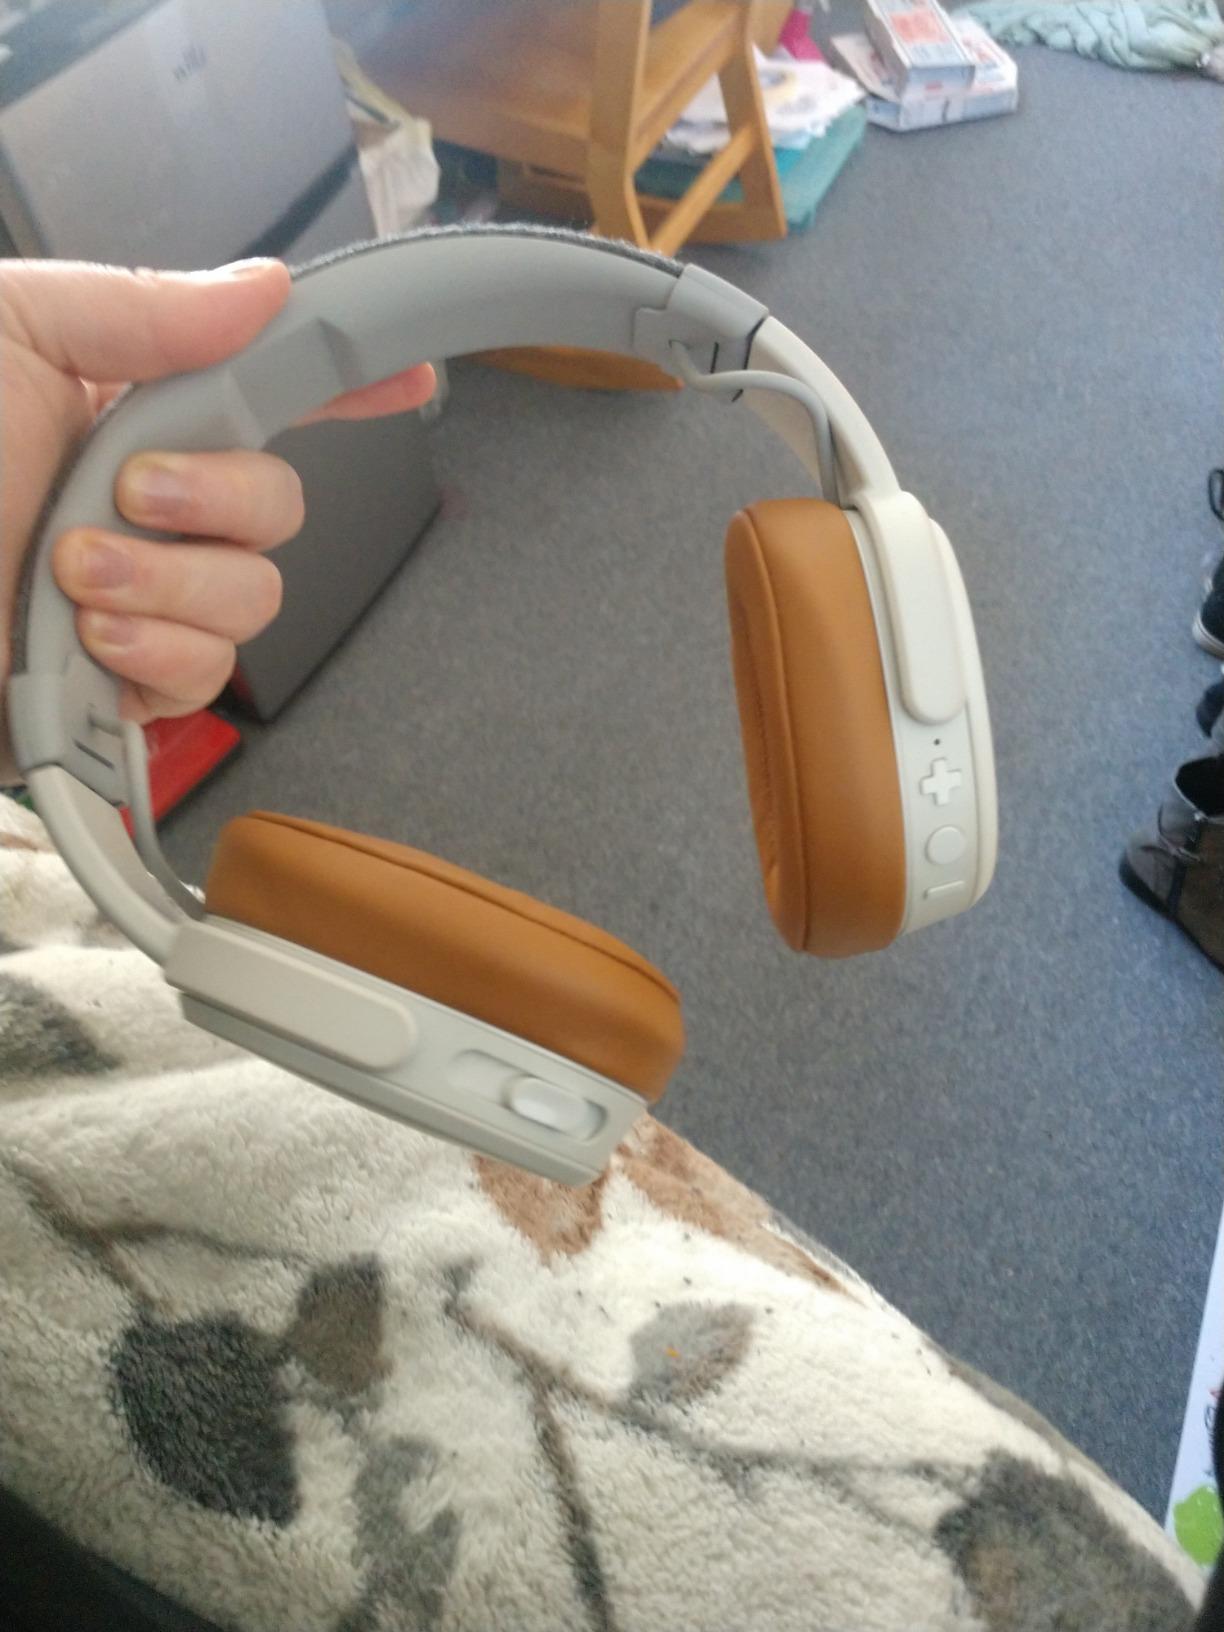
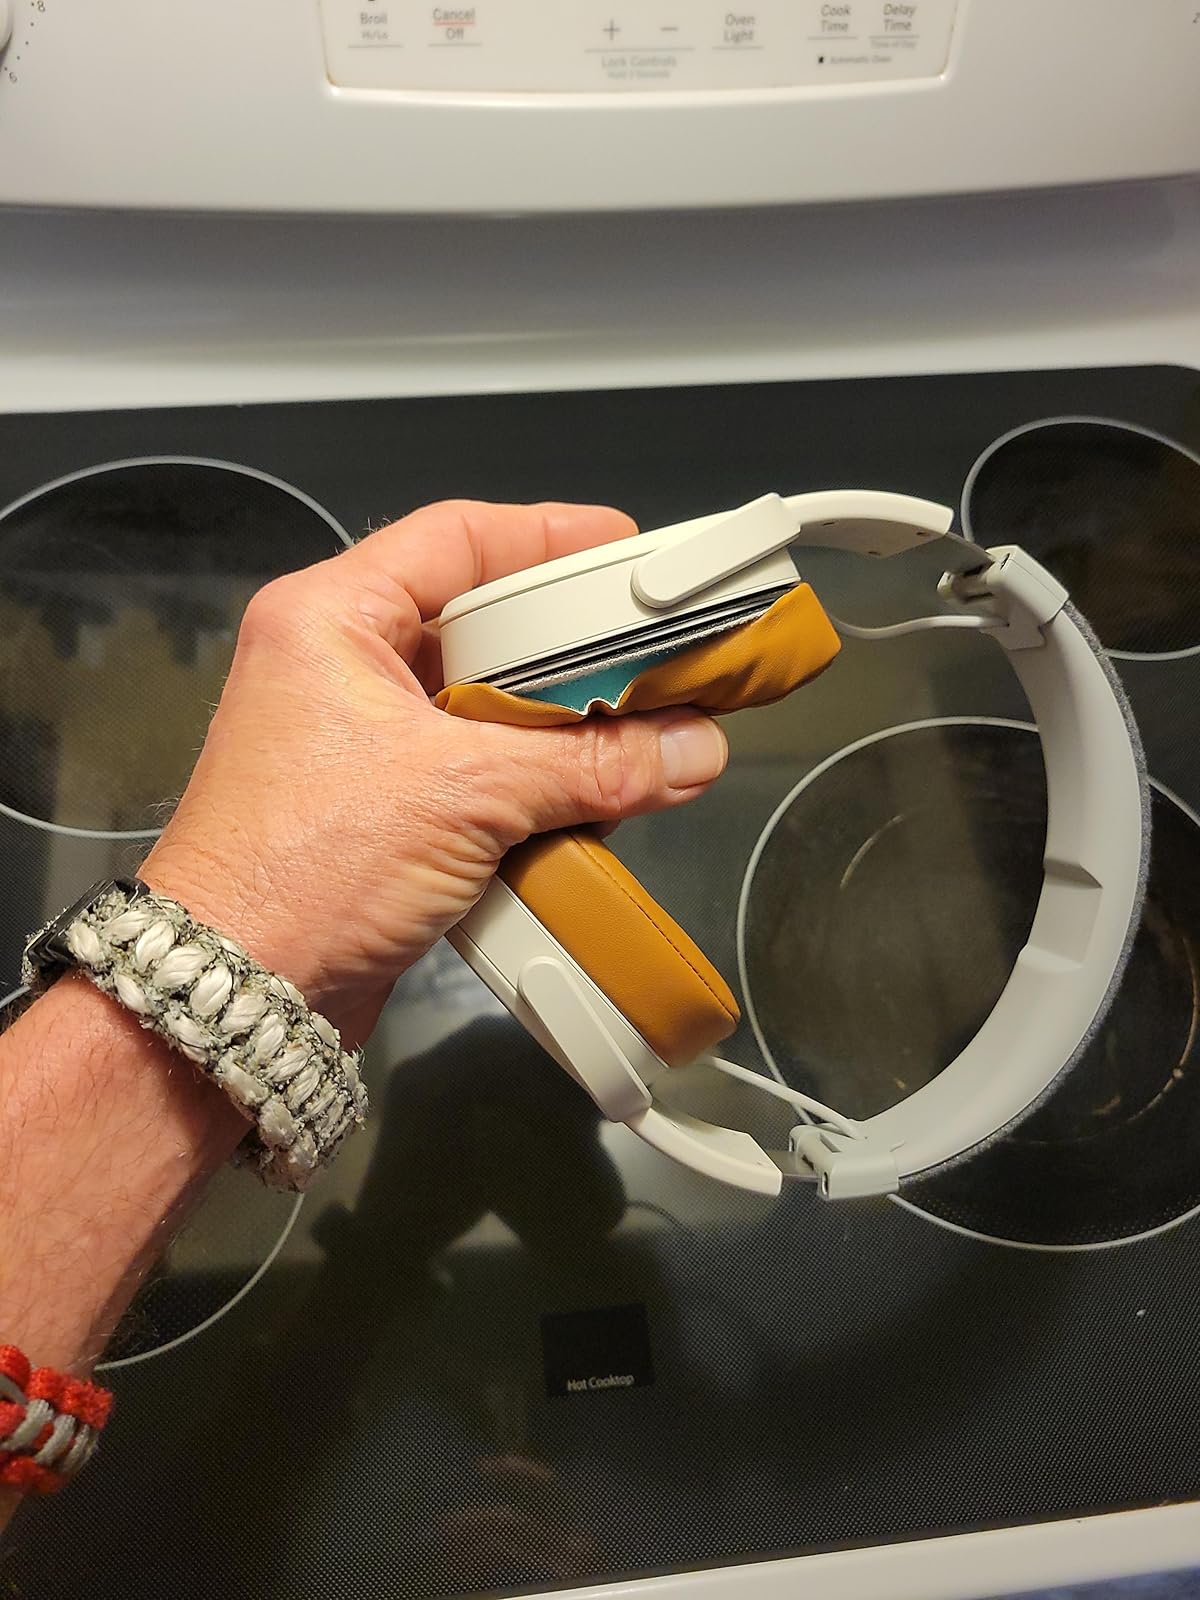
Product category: headphones
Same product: yes